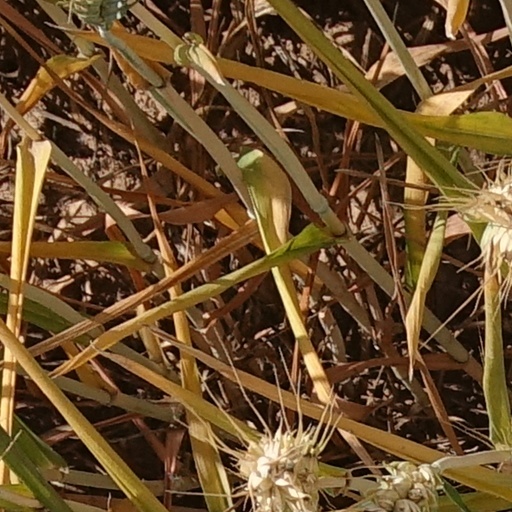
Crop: wheat